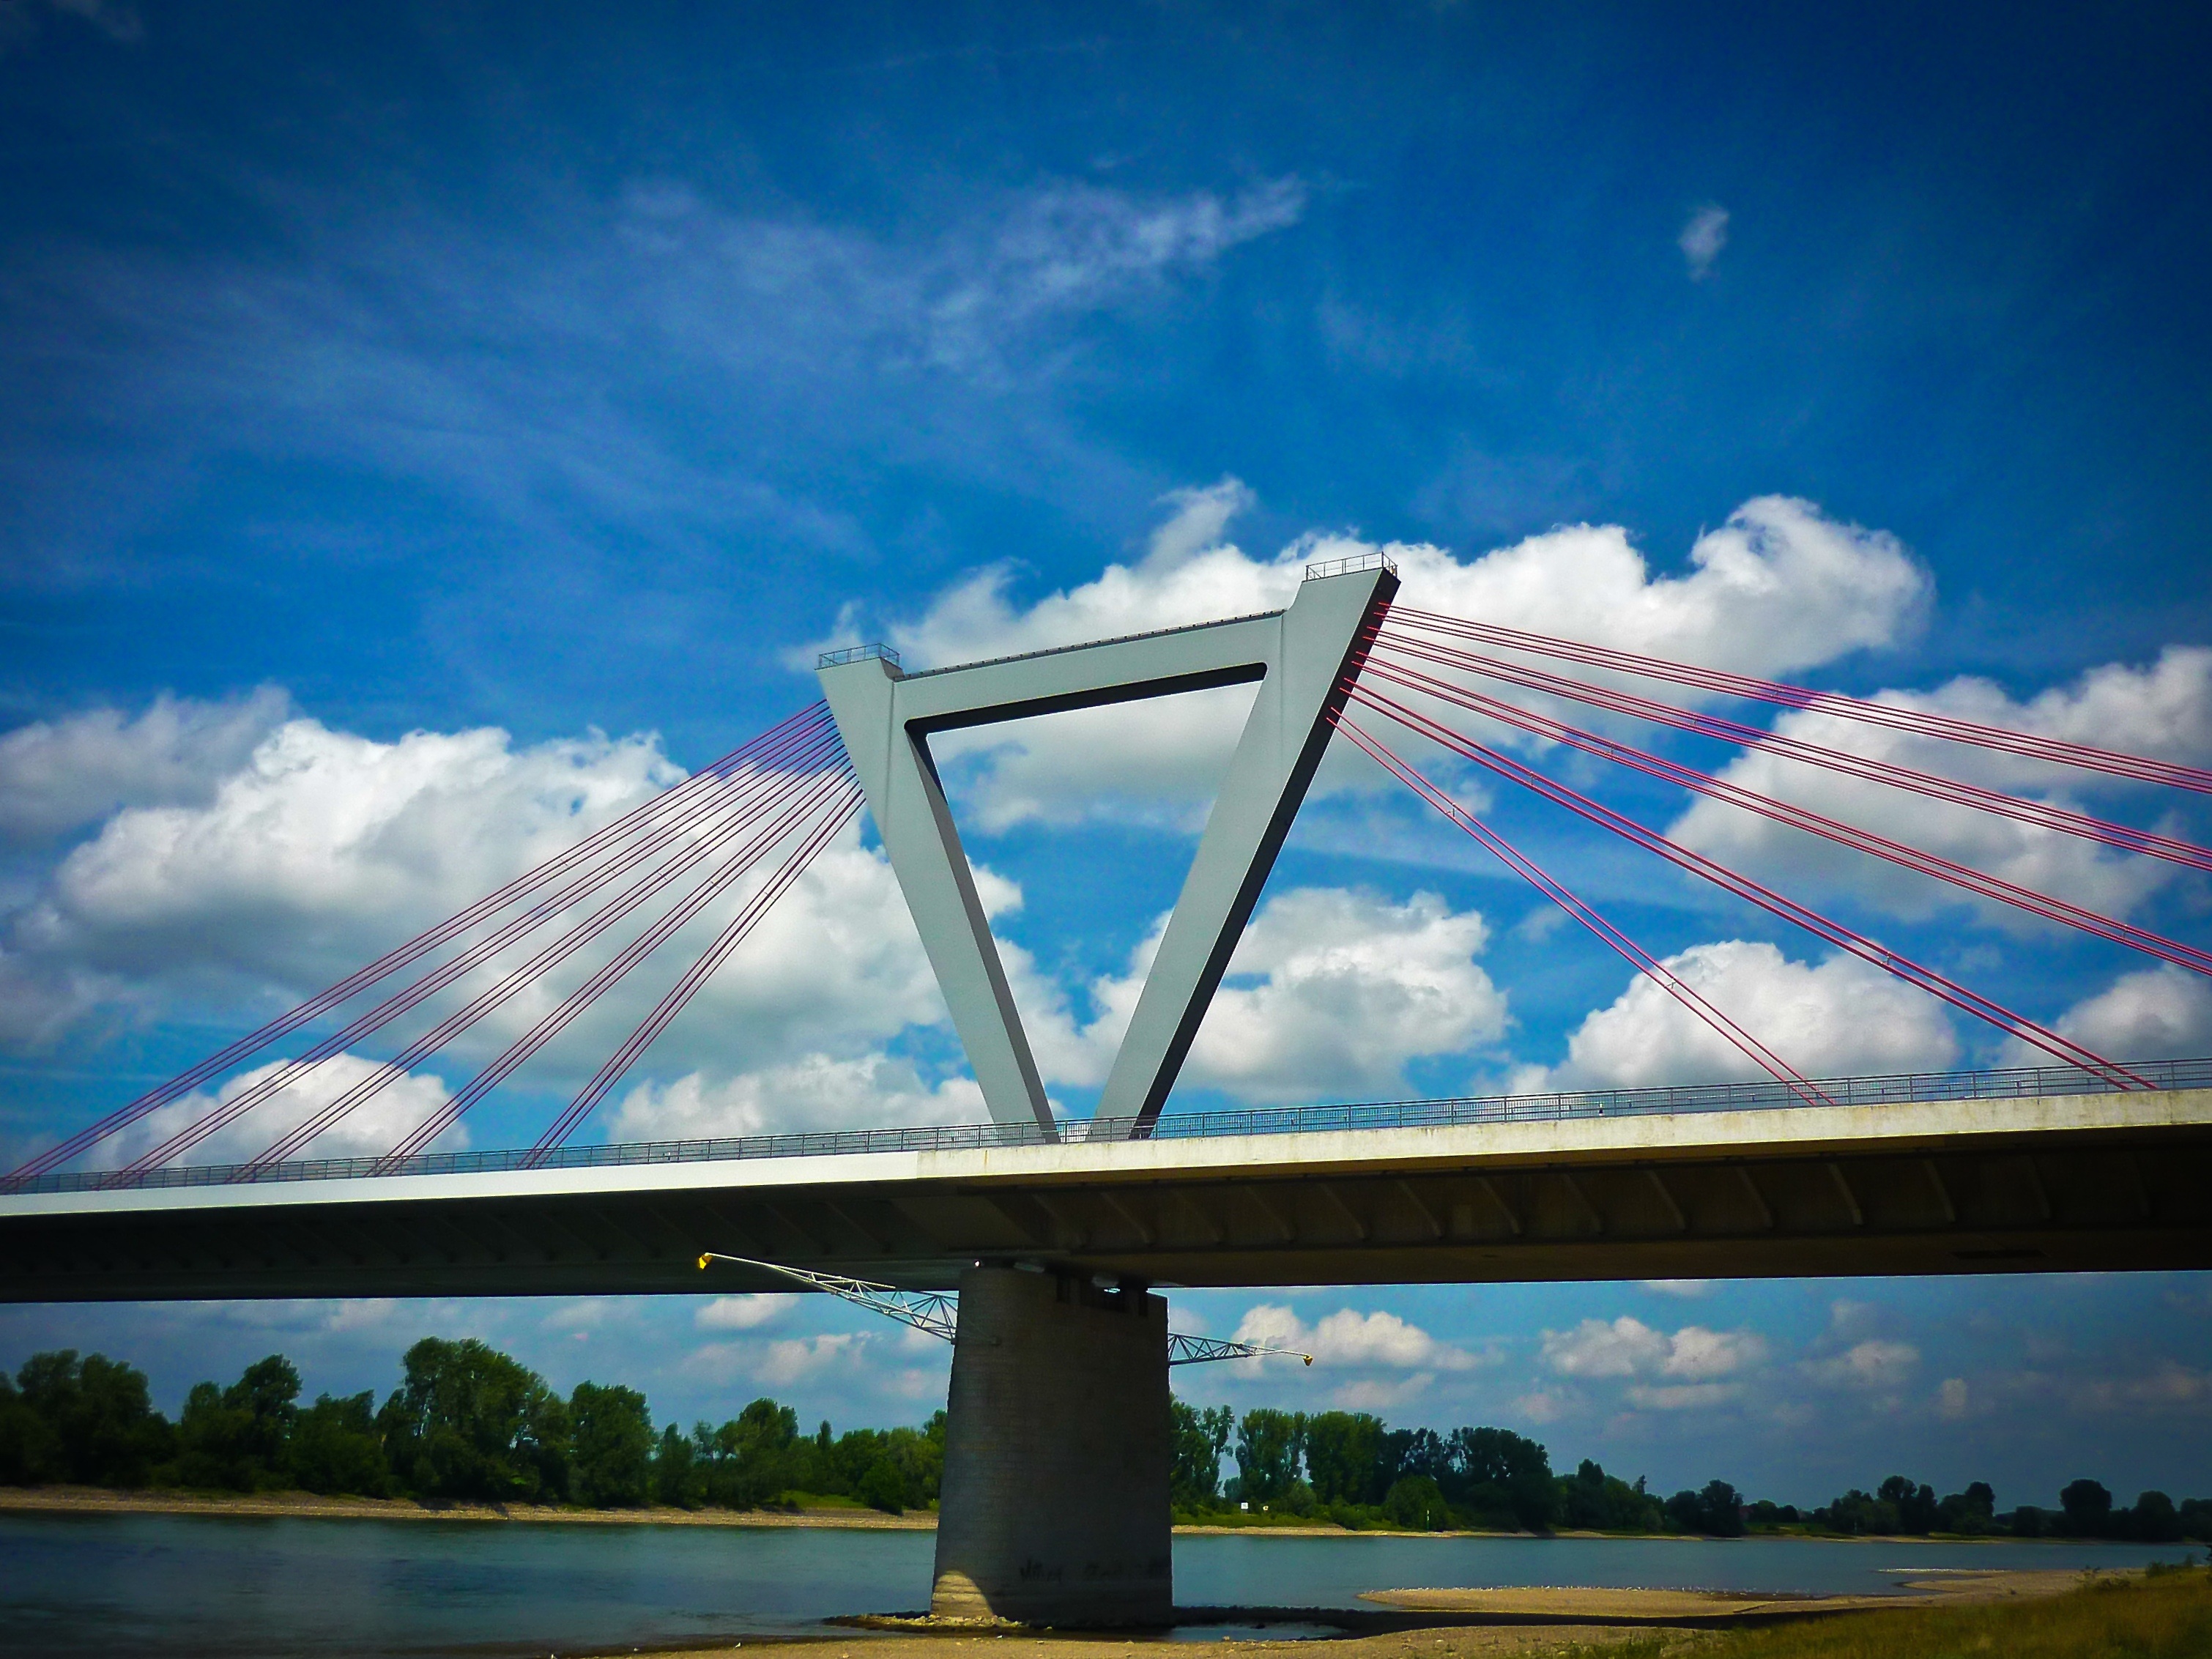
water, horizon, cloud, architecture, structure, sky, bridge, suspension bridge, dusk, construction, reflection, landmark, blue, stadium, transition, rhine, dusseldorf, cable stayed bridge, meteorological phenomenon